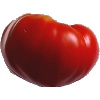
Label: Tomato 3